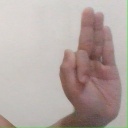
अक्षर: फ